River Rwizi

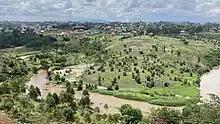
River Rwizi in Mbarara

Another economic endeavor is the production of bricks. Utilizing the river sand, people in the area are involved in the creation of bricks, which are sold or used for constructing dwellings.